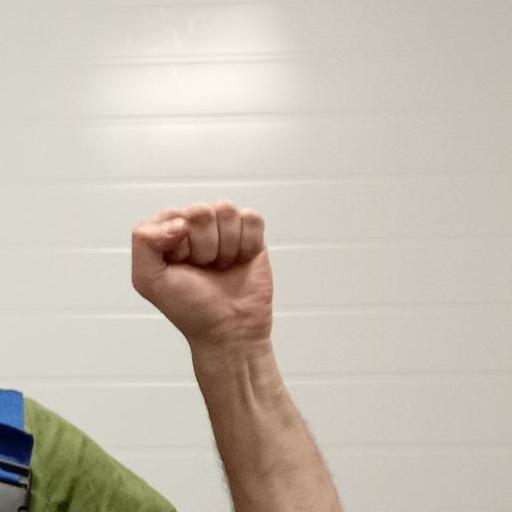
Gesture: fist